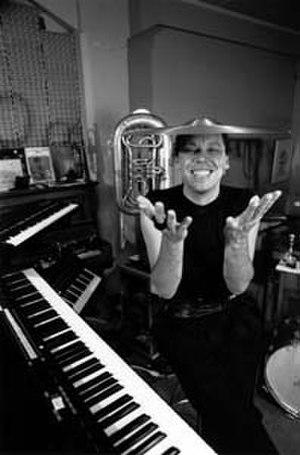
Pascal Auberson, né le 21 avril 1952 à Lausanne, est un chanteur, percussionniste et pianiste suisse.